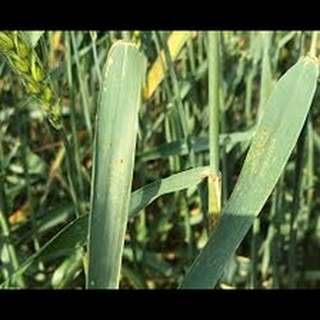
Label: wheat_leaf_blight